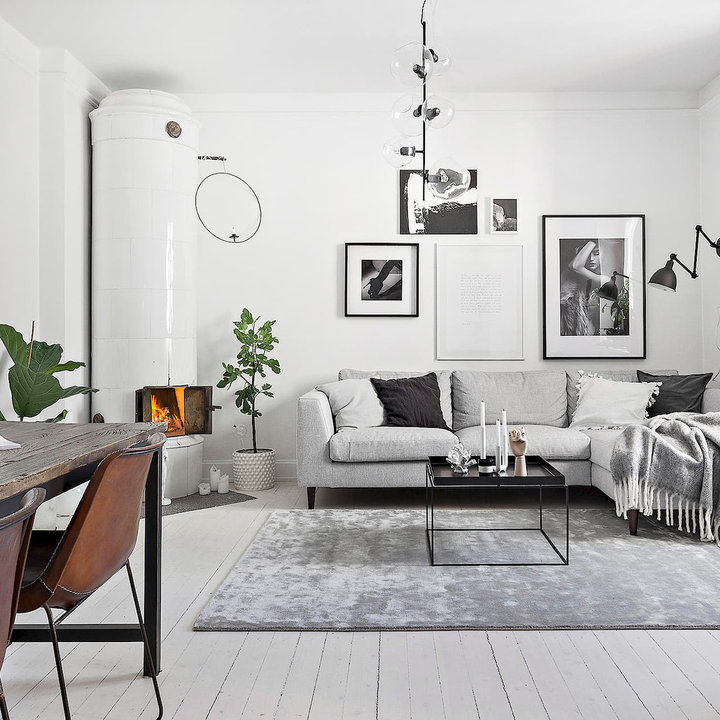
Style: Scandinavian